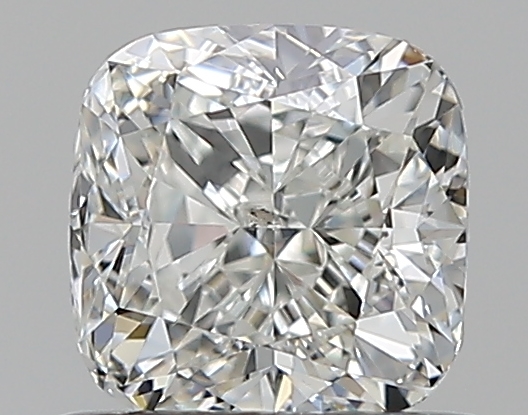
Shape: cushion
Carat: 0.7
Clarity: VS2
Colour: H
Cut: EX
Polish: EX
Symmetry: EX
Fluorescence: N
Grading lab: GIA
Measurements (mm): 4.91 x 4.85 x 3.37